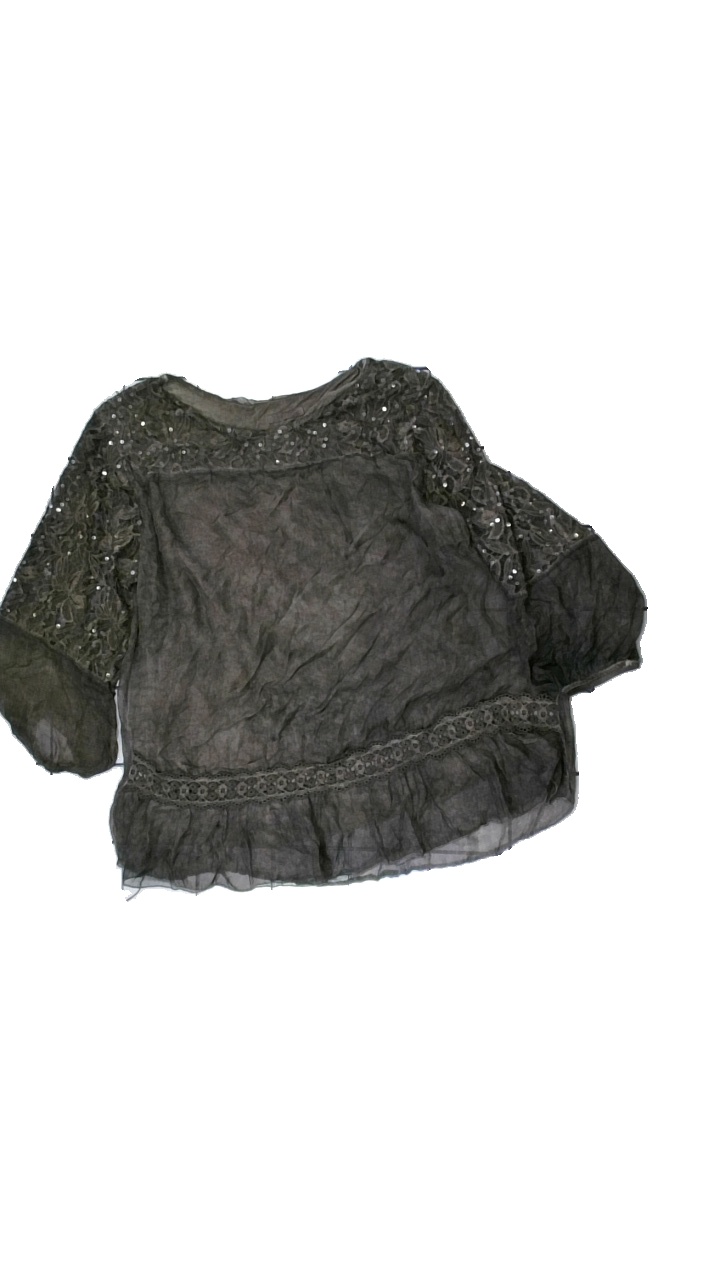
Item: Trousers (Ladies)
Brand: Frank Dandy
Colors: Brown
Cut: Regular, Loose
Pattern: Lace
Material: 100% viscose
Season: All
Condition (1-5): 2
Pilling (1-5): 3
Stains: Minor
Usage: Export
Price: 50-100